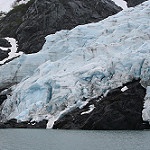
Scene: Outdoor